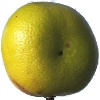
Label: pomelo_sweetie